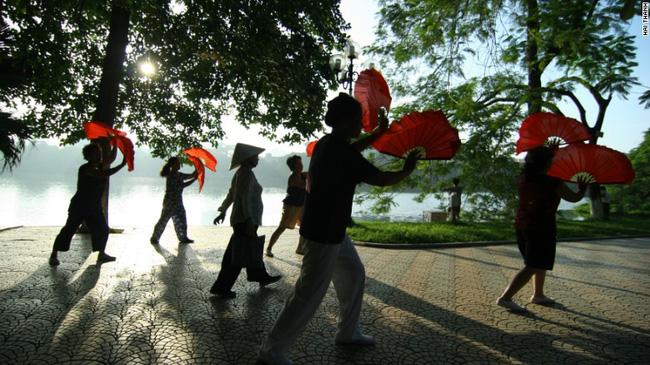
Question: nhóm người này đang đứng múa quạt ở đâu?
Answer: ở ven hồ